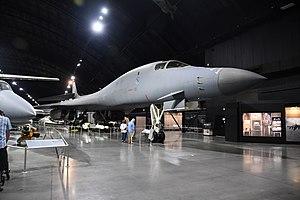
B-1B exposé au National Museum of the USAF à Dayton, OH
Le Rockwell B-1 Lancer est un bombardier stratégique à long rayon d'action et à géométrie variable développé par les États-Unis dans les années 1970. Il a été construit, hors prototypes, à 100 exemplaires et 60 sont toujours en service en 2020. Il est surnommé « The Bone » au sein de l'armée américaine, en référence à sa désignation « B-One ».